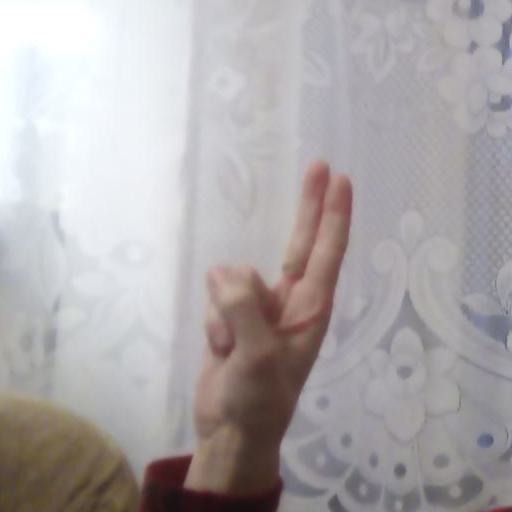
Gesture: two_up